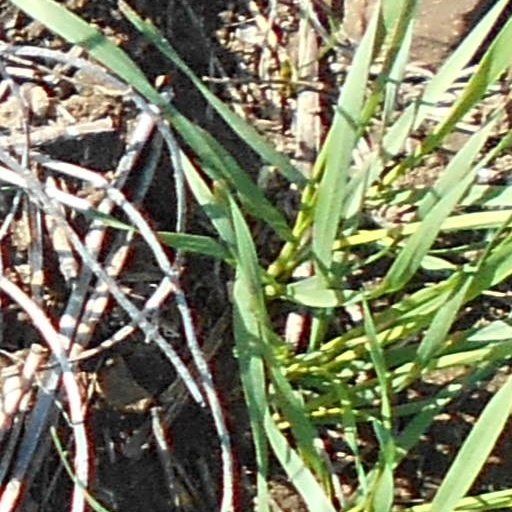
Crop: wheat